Urban planning in Singapore

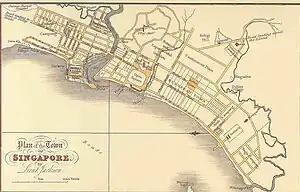
"Plan of the Town of Singapore", more commonly known as the Jackson Plan or Raffles Town Plan

Urban planning in Singapore is the direction of infrastructure development in Singapore. It is done through a three-tiered planning framework, consisting of a long-term plan to plot out Singapore's development over at least 50 years, a Master Plan for the medium term, and short-term plans, the first two of which are prepared by the Urban Redevelopment Authority (URA) and the last by multiple agencies.